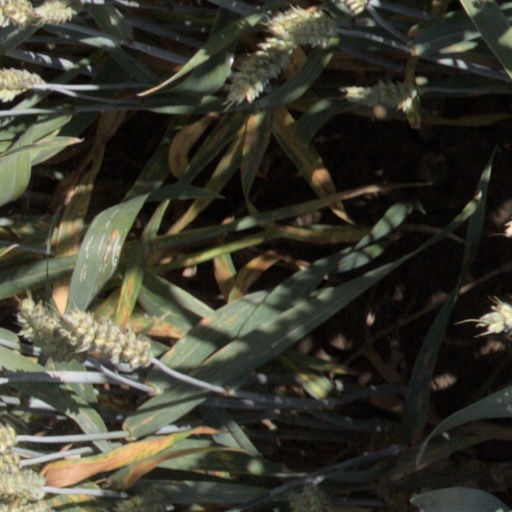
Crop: wheat